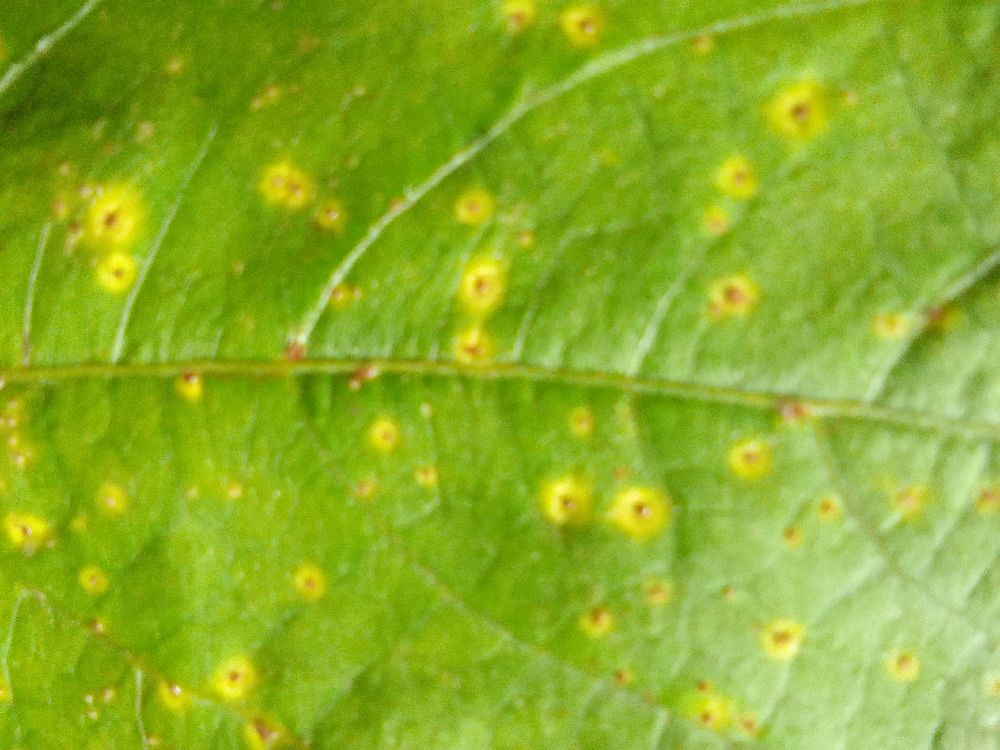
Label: rust